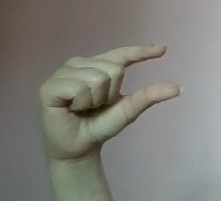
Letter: dal